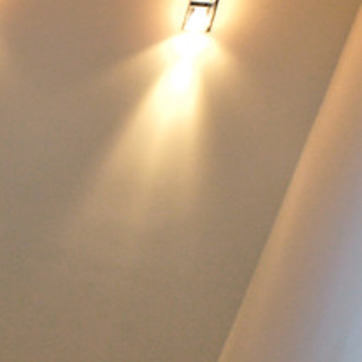
Material: painted